2018–19 Korean peace process

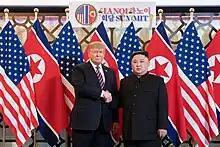
Kim and Trump in Hanoi, Vietnam

Donald Trump met with Kim Jong Un on February 27, 2019, in Hanoi, Vietnam, in the second summit meeting between the leaders of the United States and North Korea. On February 28, 2019, the White House announced that the summit was cut short and that no agreement was reached, with Trump later elaborating that it was because North Korea wanted an end to all sanctions. North Korean Foreign Minister Ri Yong-ho asserted that the country only sought a partial lifting of five United Nations sanctions placed on North Korea during 2016–17.